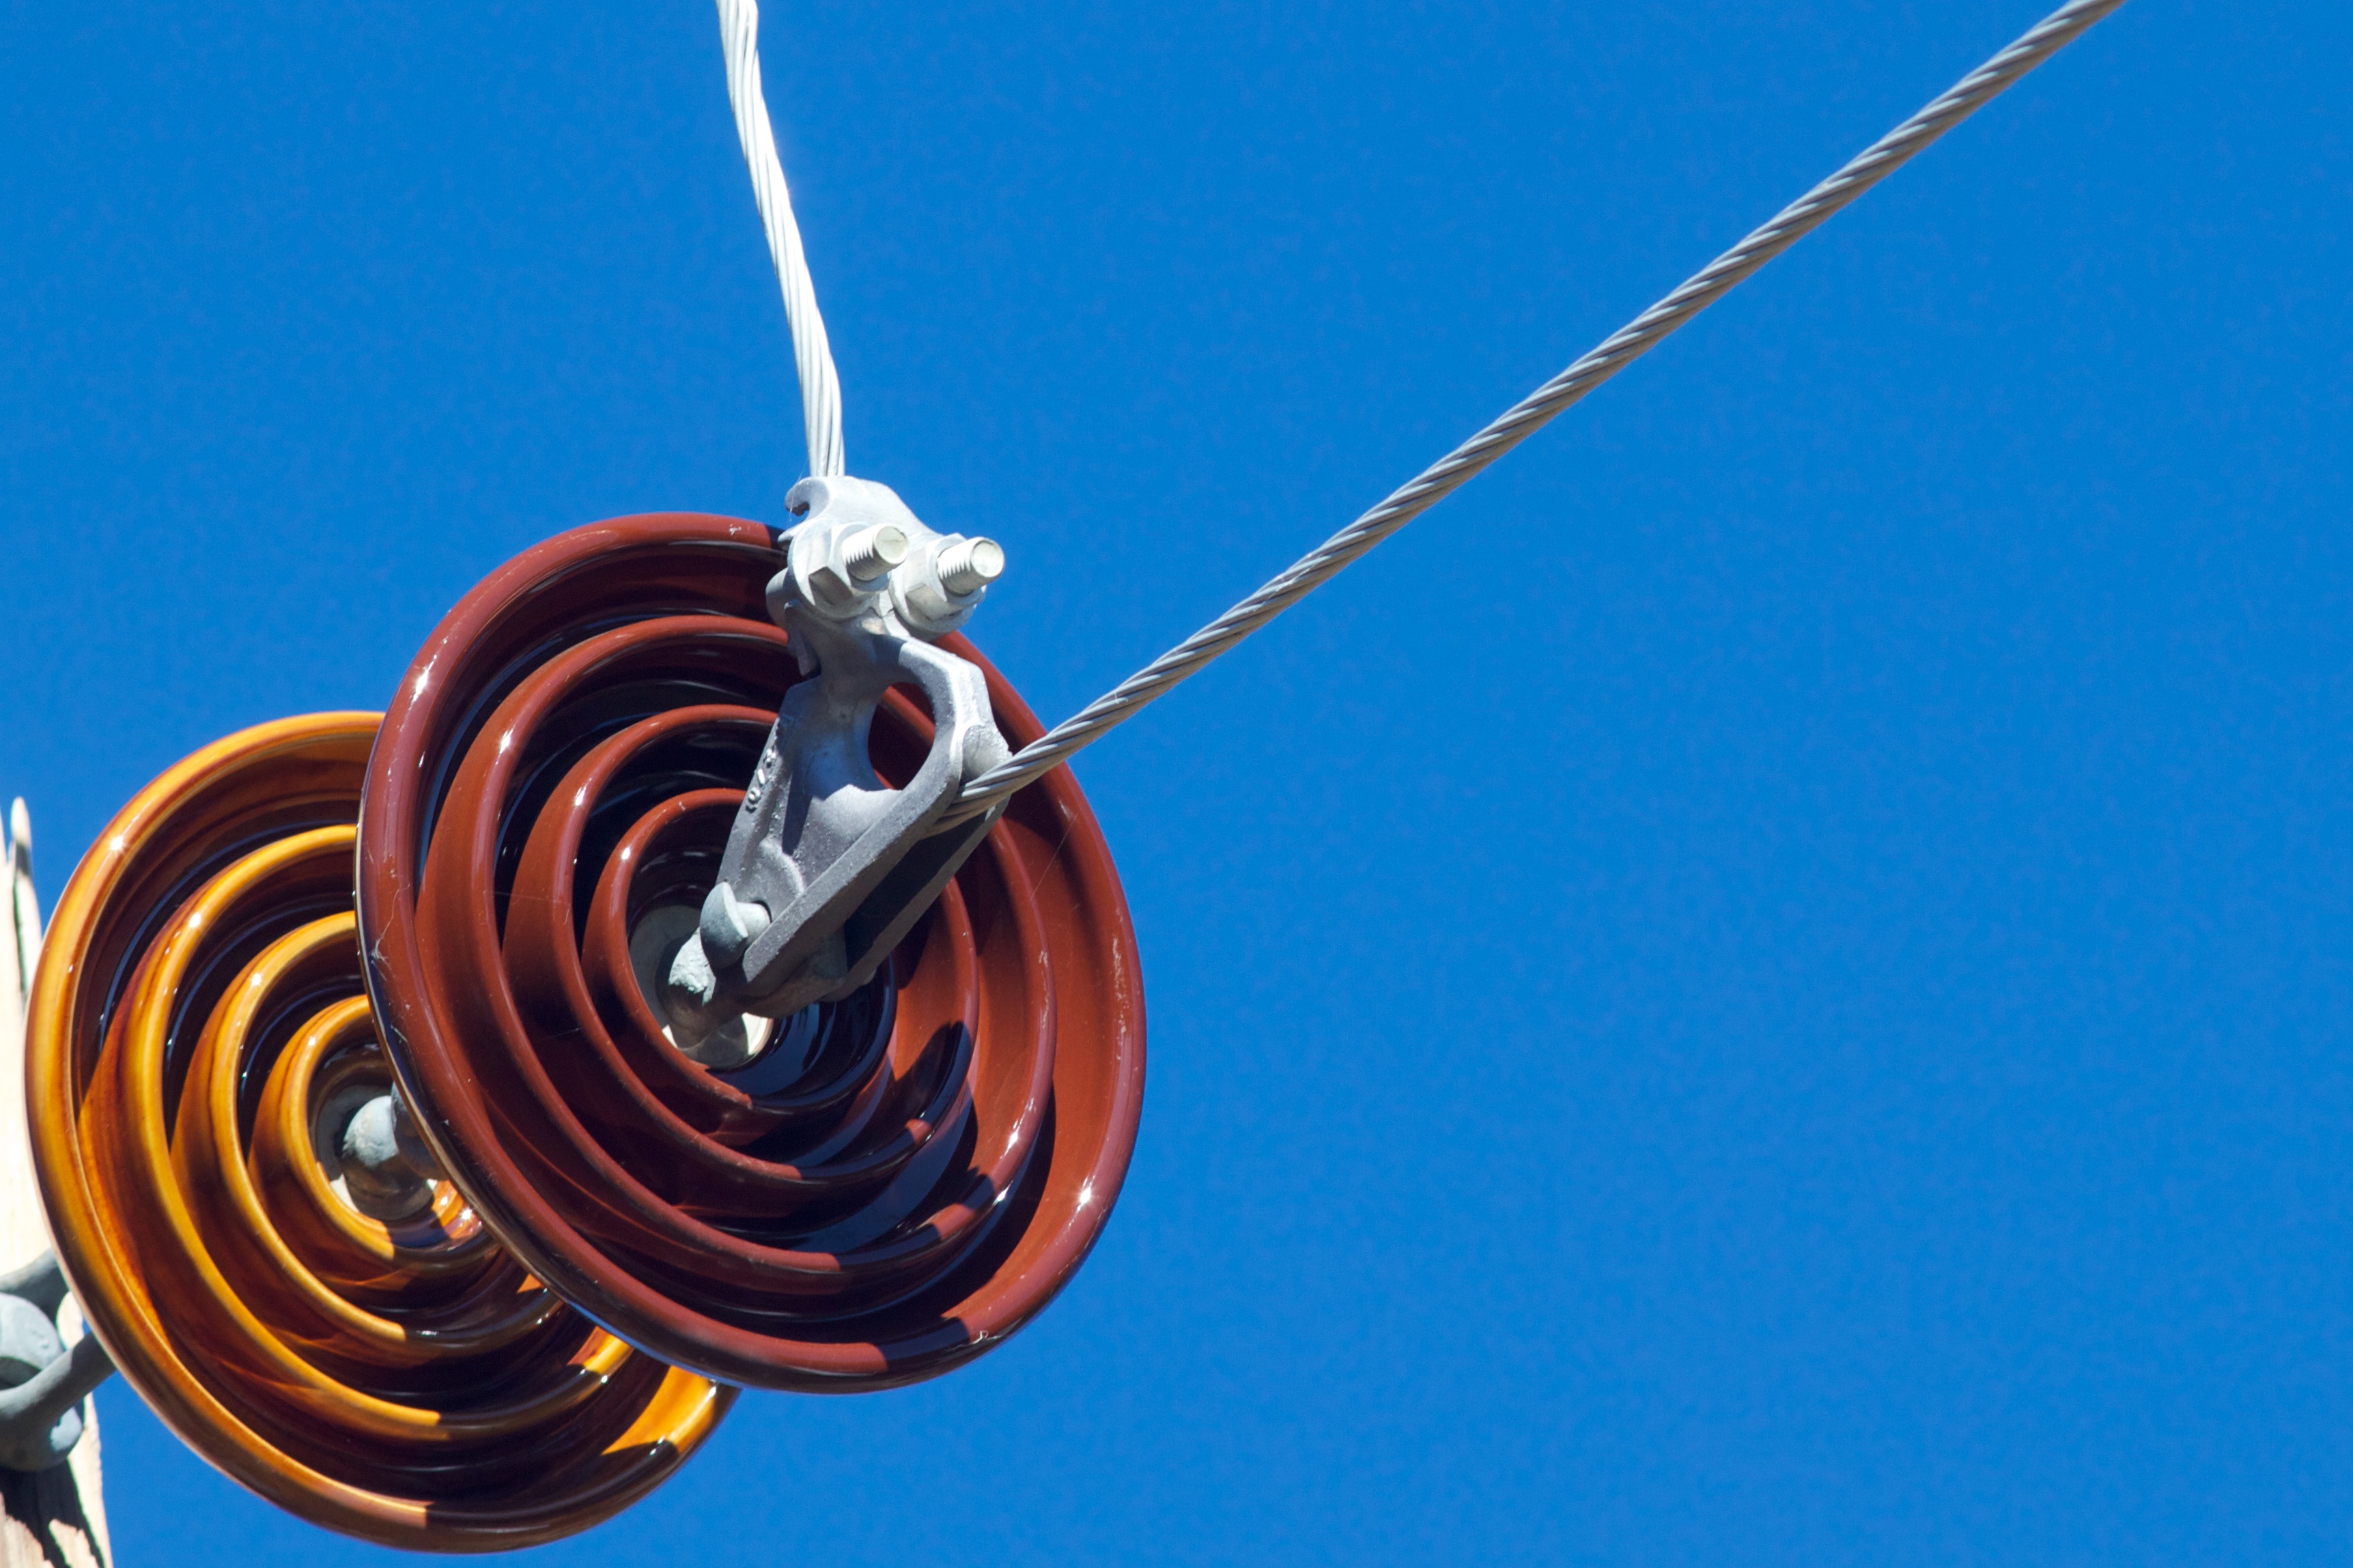
spiral, mast, blue